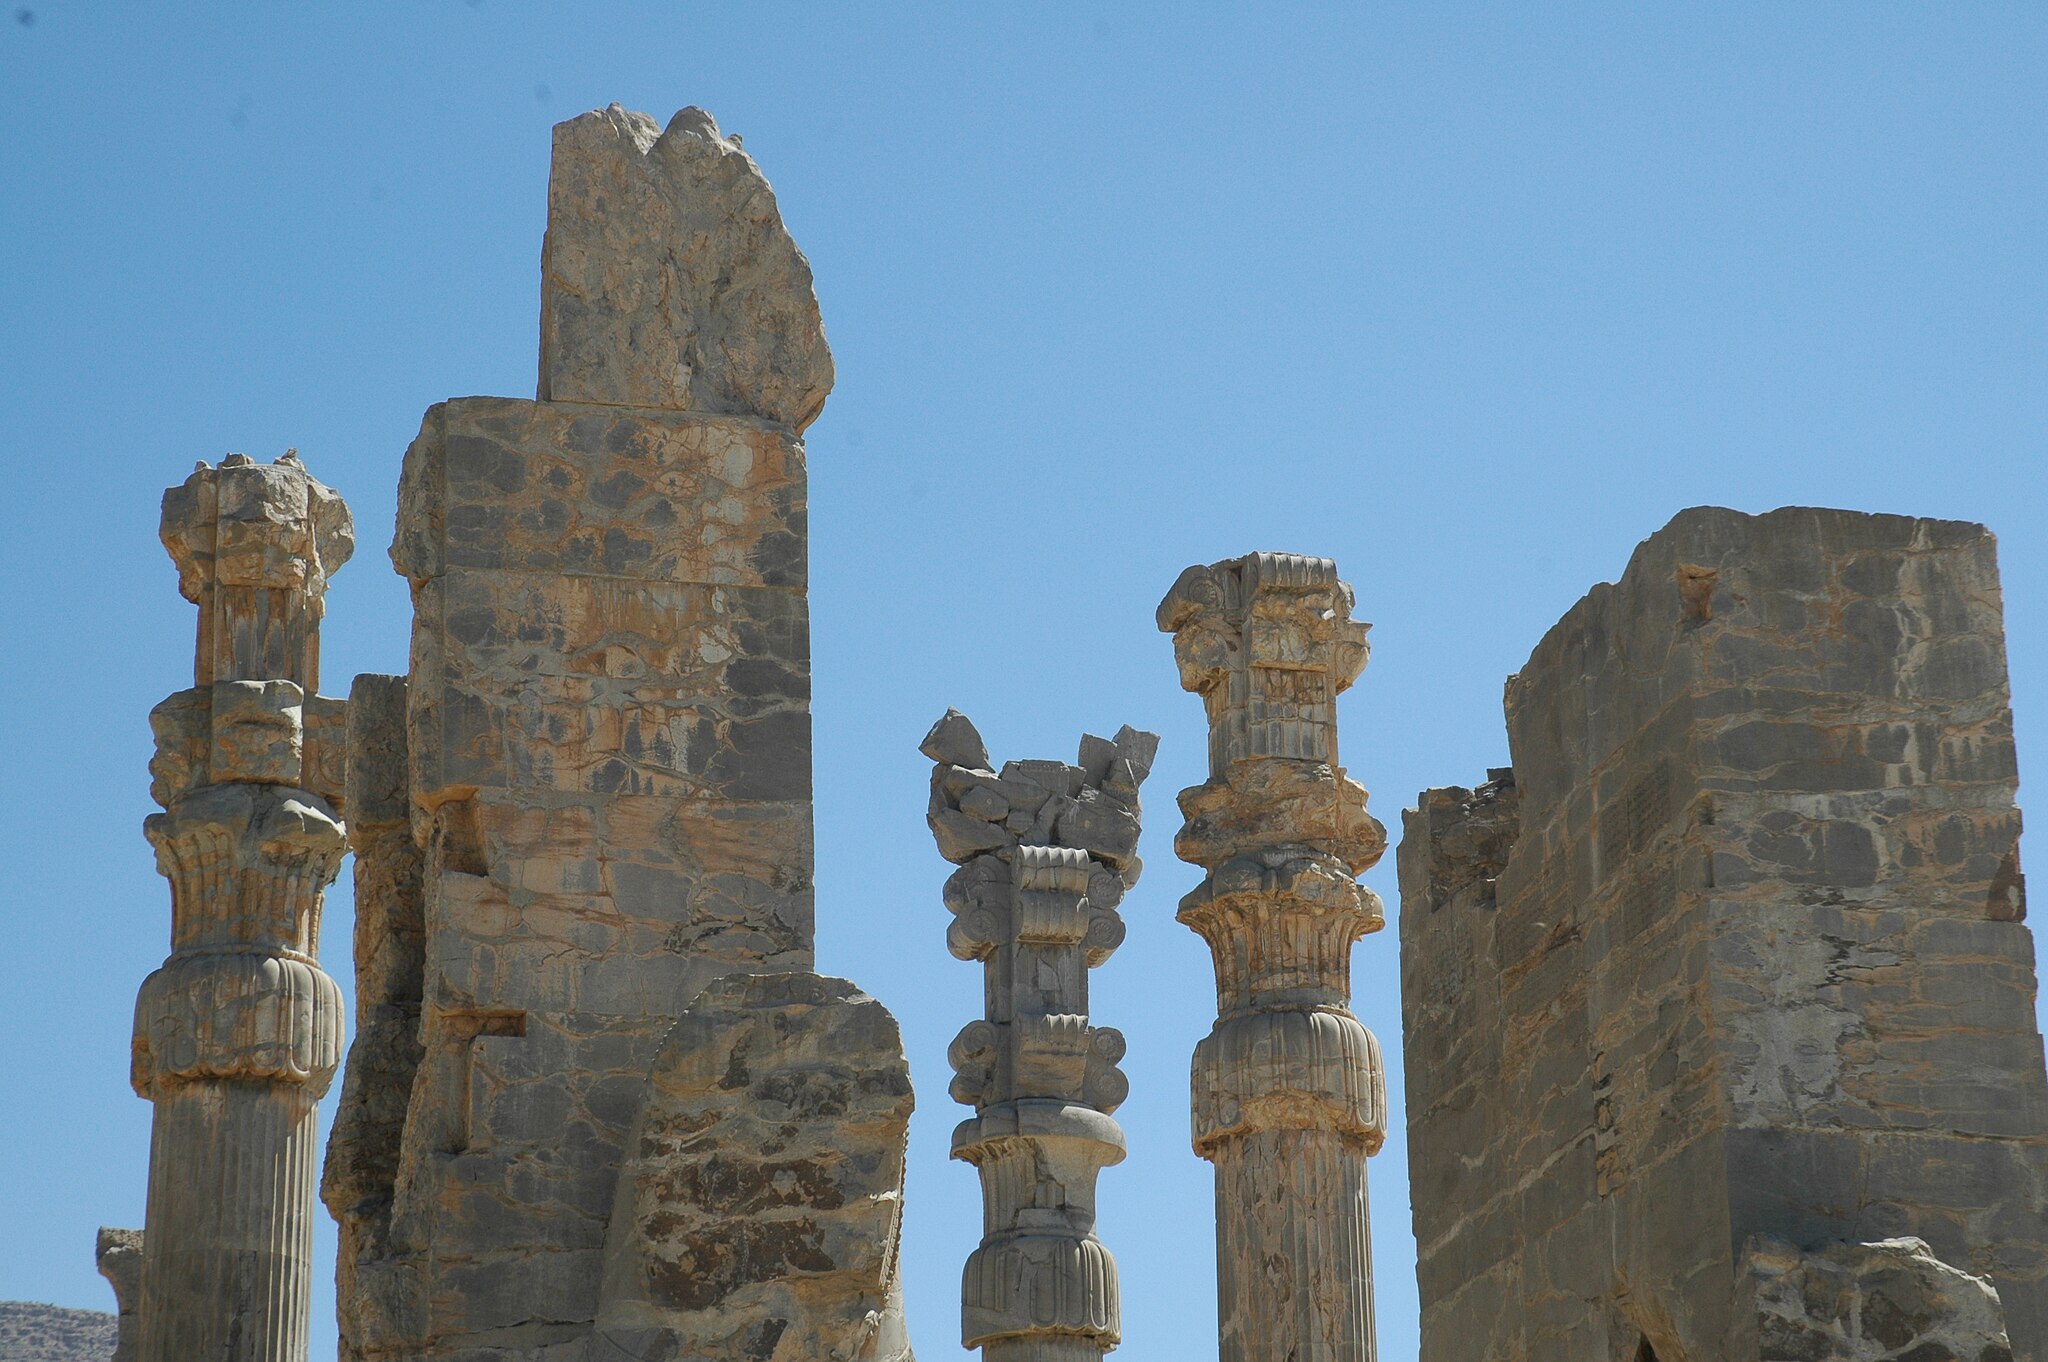
Title: Persepolis, Iran(1)
Description: Persepolis, Iran
Date: 2014-04-06 08:40:14
Categories: Persepolis, CC-Zero, Self-published work